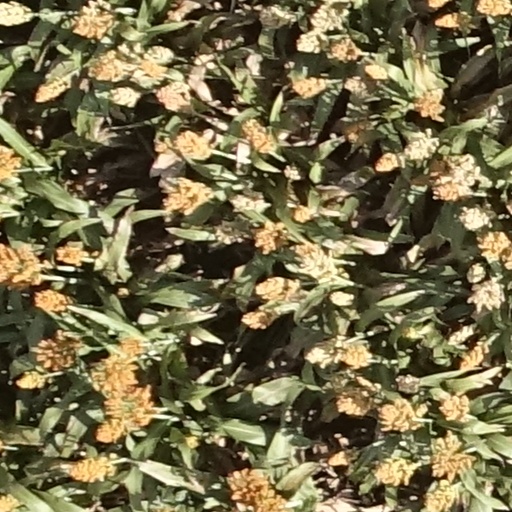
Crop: sorghum